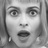
Emotion: surprise